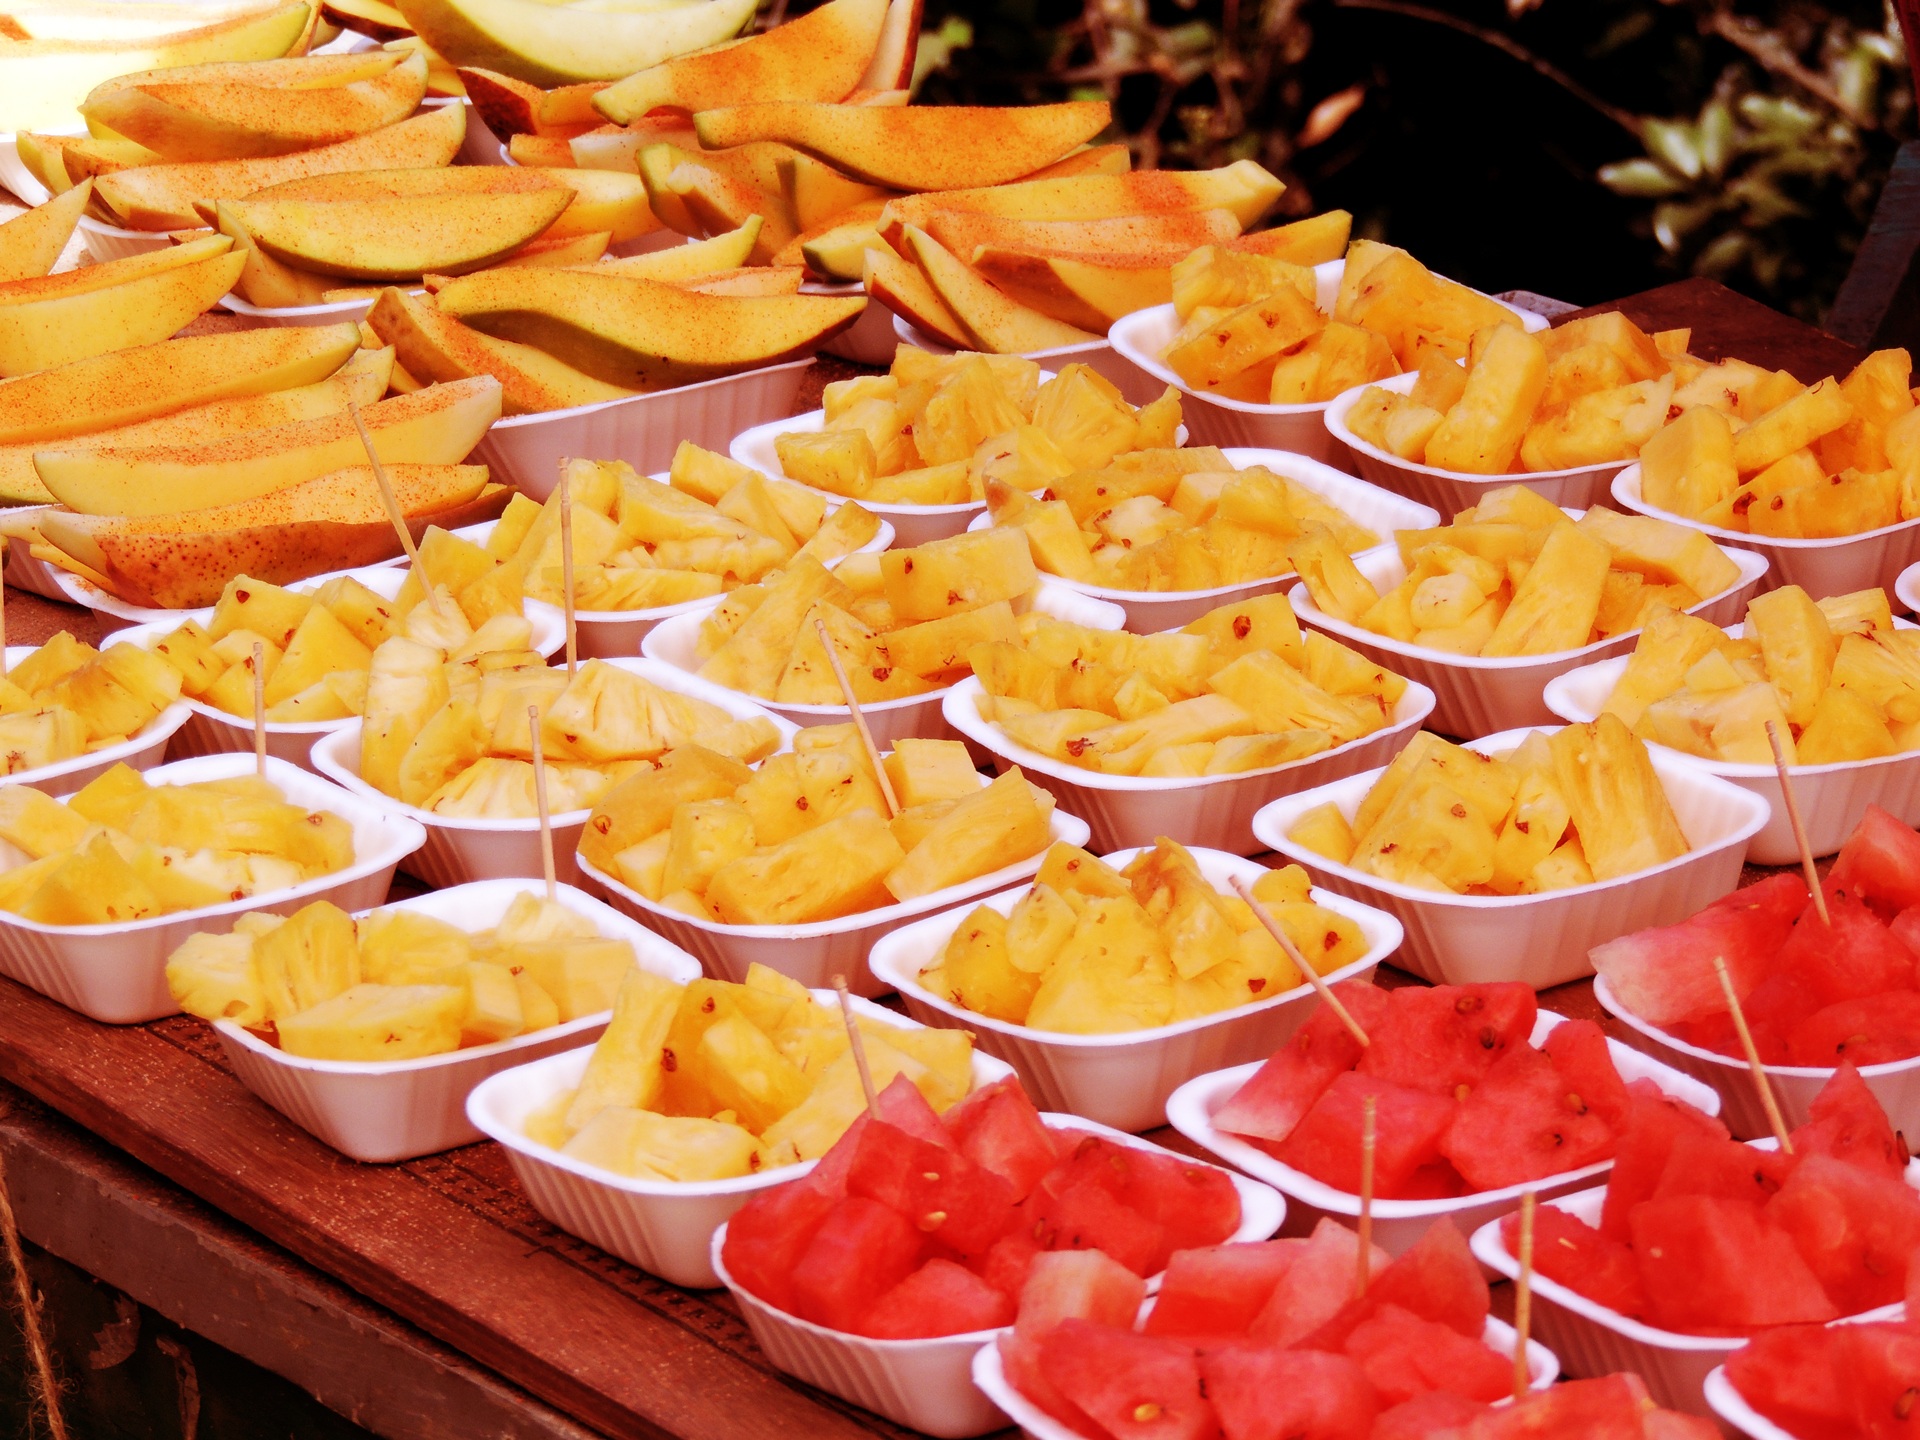
plant, fruit, flower, petal, summer, orange, dish, meal, food, produce, vegetable, natural, fresh, colorful, juicy, healthy, eat, cuisine, delicious, buffet, fresh fruit, vitamin, eating, nutrition, vegetables, tasty, vegetarian, diet, flowering plant, fruits and vegetables, fruit and vegetables, land plant